Heinrich Wild

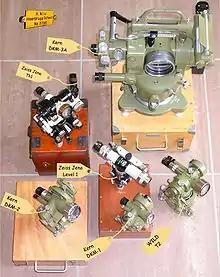

At 15 years of age, Wild became an apprentice with the engineer Legler in Glarus (hydraulic engineer for the Linth River). He bought a small theodolite, and after a short time independently made expanded measurements of the flow of the river Linth. Later Wild joined the Geometerschule (geometer school) at Winterthur and came in 1899 as a trainee to the Landestopographie (Swisstopo is a popular designation for the Swiss Federal Office of Topography) in Bern.